History of libraries

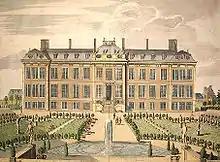
The British Museum was established in 1751 and had a library containing over 50,000 books.

From the 15th century in central and northern Italy, libraries of humanists and their enlightened patrons provided a nucleus around which an "academy" of scholars congregated in each Italian city of consequence. Malatesta Novello, lord of Cesena, founded the Malatestiana Library. Cosimo de Medici in Florence established his own collection, which formed the basis of the Laurentian Library. In Rome, the papal collections were brought together by Pope Nicholas V, in separate Greek and Latin libraries, and housed by Pope Sixtus IV, who consigned the Bibliotheca Apostolica Vaticana to the care of his librarian, the humanist Bartolomeo Platina in February 1475.